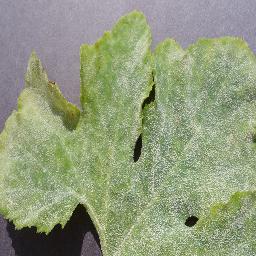
Label: Squash___Powdery_mildew